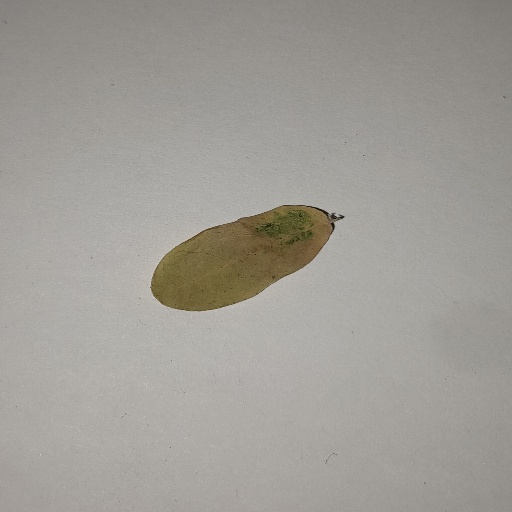
Species: Sojina
Leaf condition: Yellow Leaf